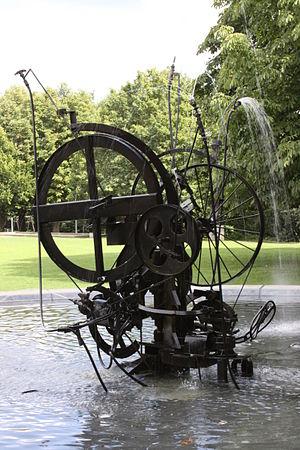
Fontaine de Jo Siffert, sculptée de Jean Tinguely, Grand-Places, Fribourg
Jean Tinguely, né le 22 mai 1925 à Fribourg et mort le 30 août 1991 à Berne, est un sculpteur, peintre et dessinateur suisse.
Joseph Siffert, couramment appelé Jo Siffert dans le milieu automobile et Seppi par ses compatriotes, est un pilote automobile suisse.
Cette liste présente les biens culturels d'importance nationale dans le canton de Fribourg. Cette liste correspond à l'édition 2009 de l'Inventaire Suisse des biens culturels d'importance nationale pour le canton de Fribourg. Il est trié par commune et inclus : 205 bâtiments séparés, 14 collections, 18 sites archéologiques et un cas particulier.